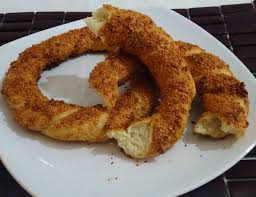
Yemek: simit